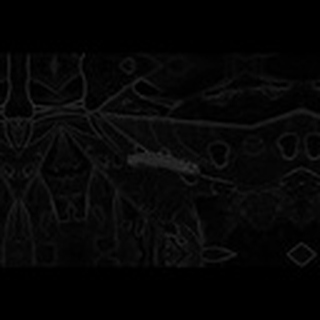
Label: cotton_army_worm